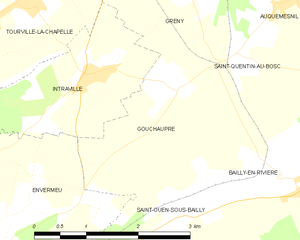
Carte des communes françaises Gouchaupre